2010 Egyptian parliamentary election

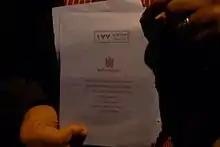
A supporter of the Muslim Brotherhood at a protest on election night in Mansoura displays the official government stamp on ballots that he said were removed from a polling station earlier in the day by a monitor from another political party to demonstrate how easy it was to manipulate the electoral process. The stamp appeared to indicate which box the ballot had been removed from.

Police forcefully dispersed more than 1,000 people seeking to observe the vote-counting process in Mahalla. The following day, protests continued in Egypt.